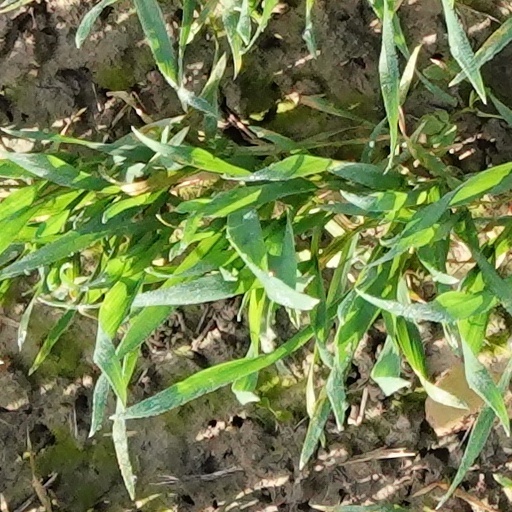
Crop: wheat